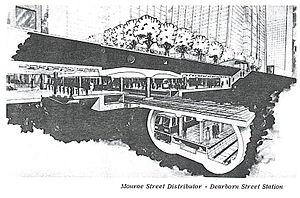
L'Union Loop est la boucle aérienne du métro de Chicago située au cœur du centre-ville, délimitée par Lake Street au nord, Wabash Avenue à l'est, Van Buren Street au sud et Wells Street à l'ouest. La boucle supporte cinq lignes du métro interconnectées. L'Union Loop tient son nom du tracé en forme de boucle situé dans le secteur financier du Loop de Chicago.